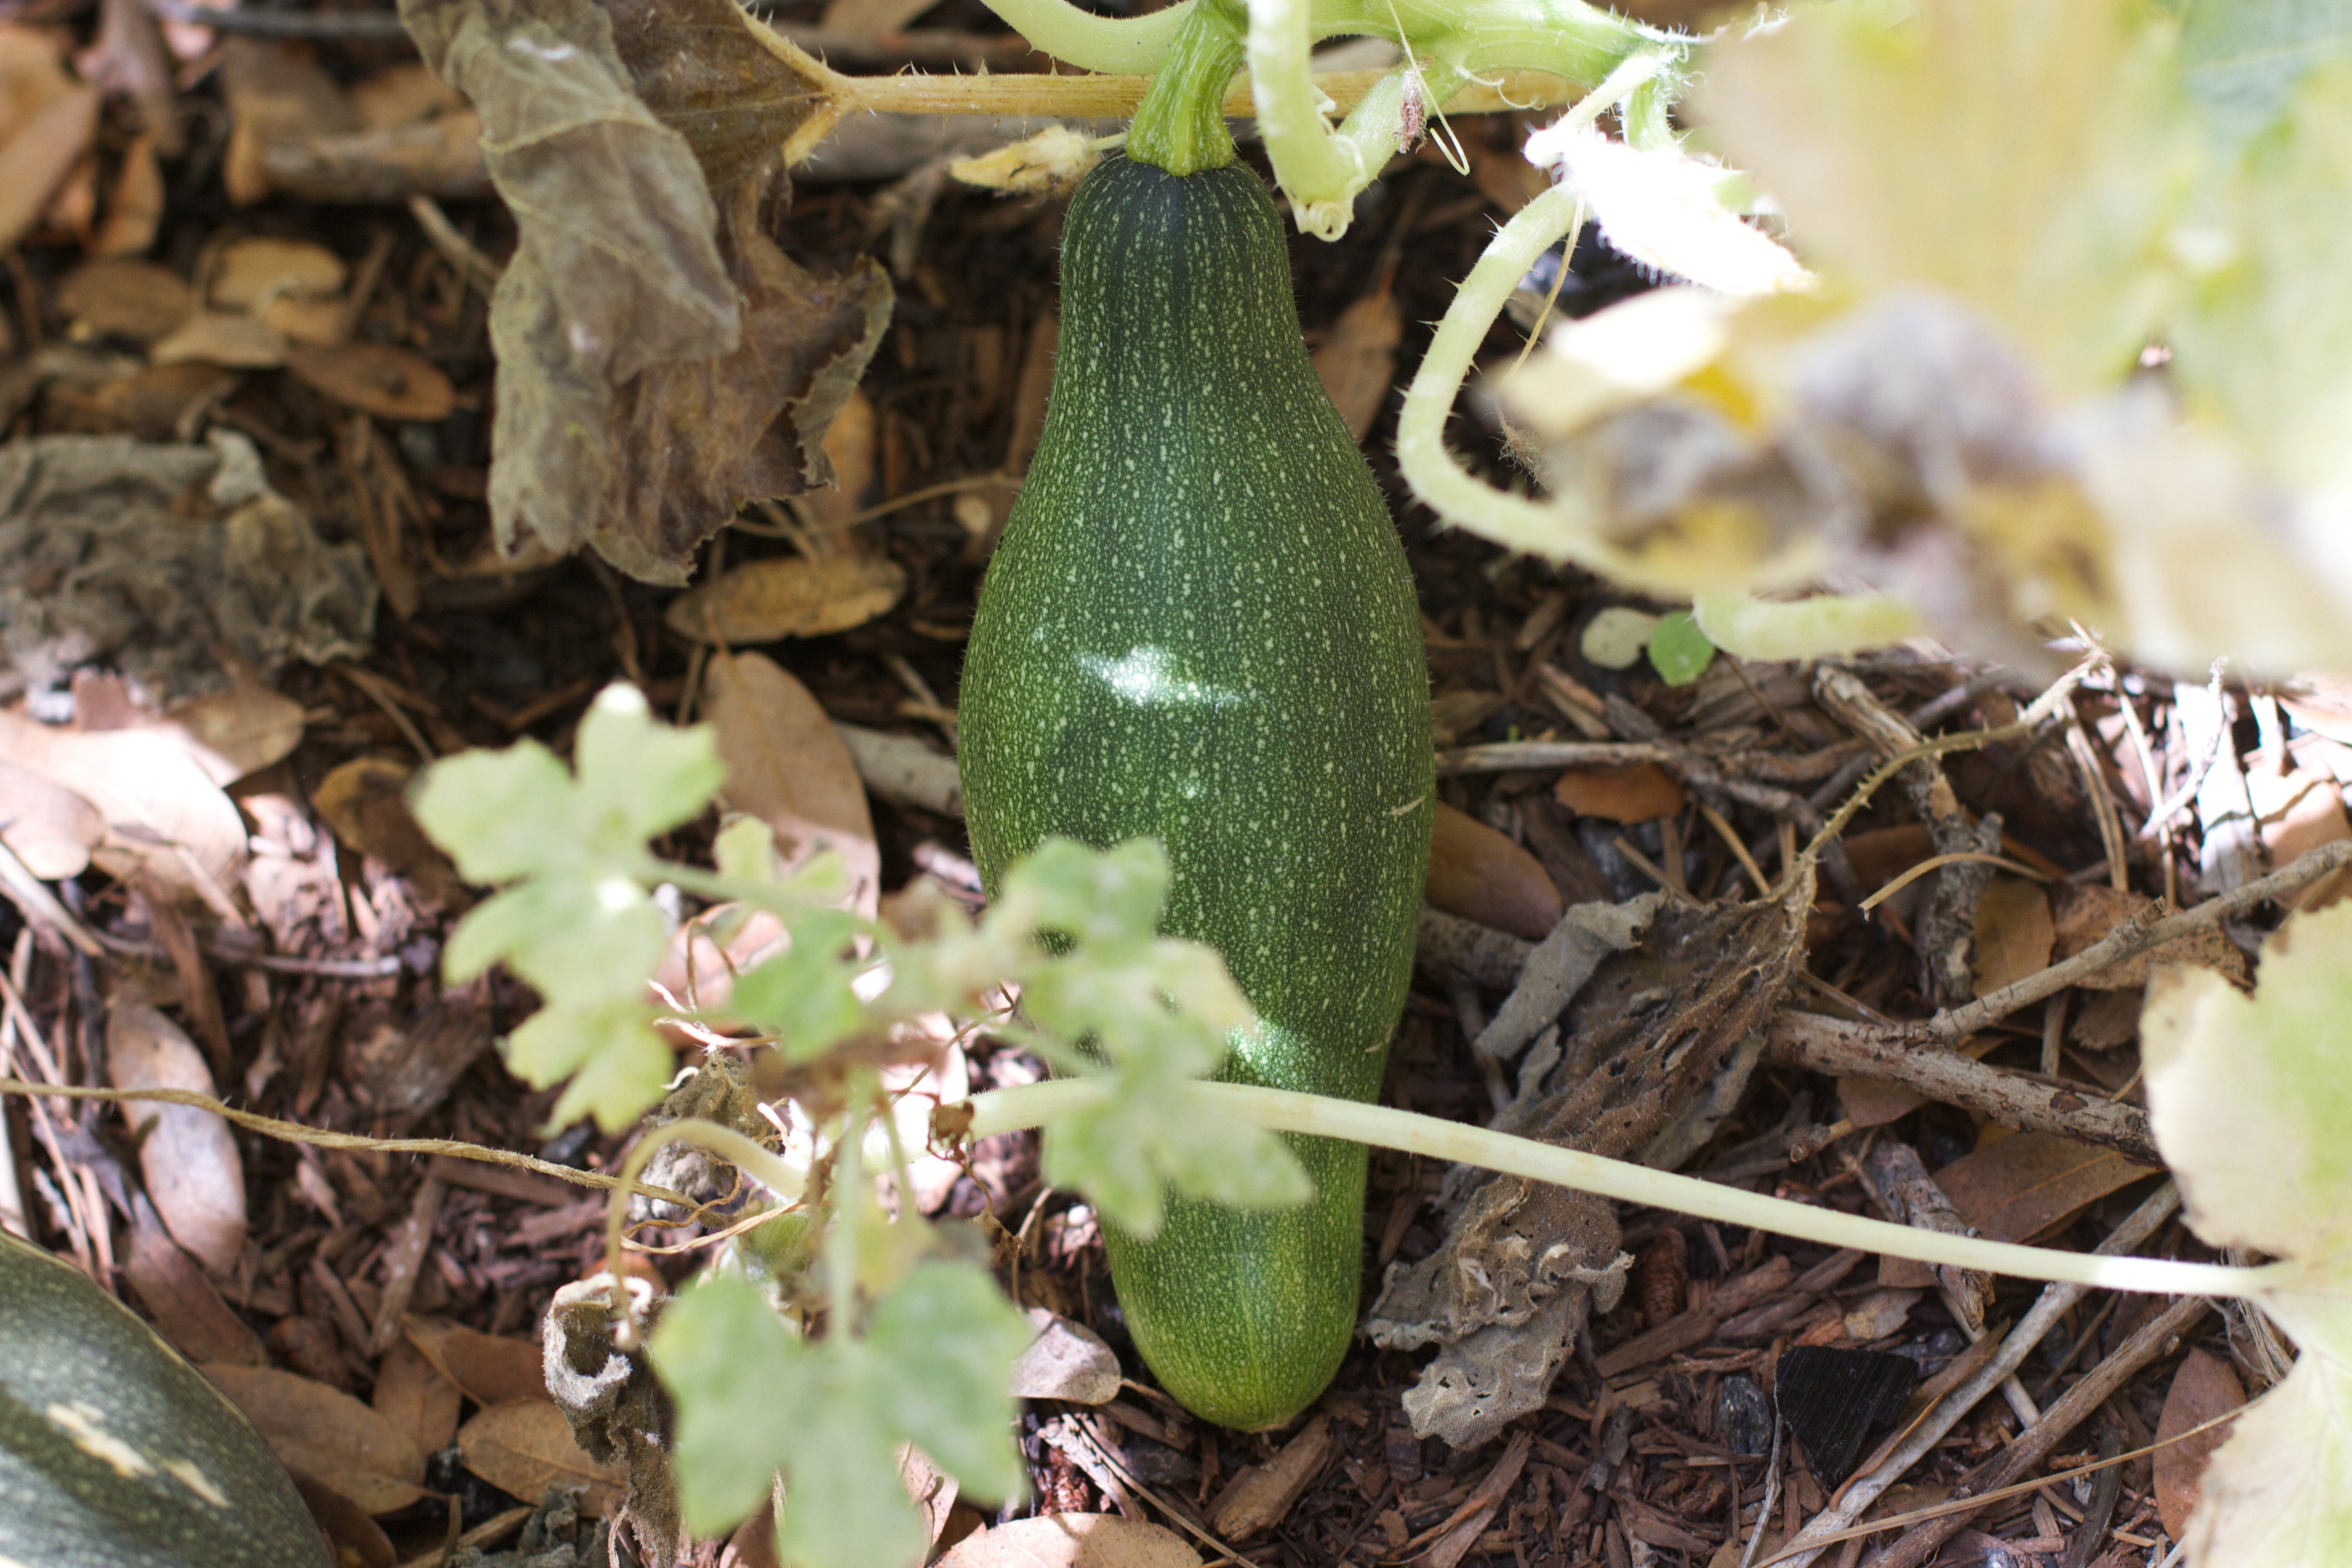
plant, flower, food, produce, botany, flora, flowering plant, land plant